Tevaitoa

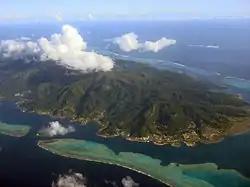
Raiatea, the island on which Tevaitoa is located

Tevaitoa is an associated commune on the island of Raiatea, in French Polynesia. It is part of the commune Tumaraa. According to the 2022 census, it had a population of 2,019.